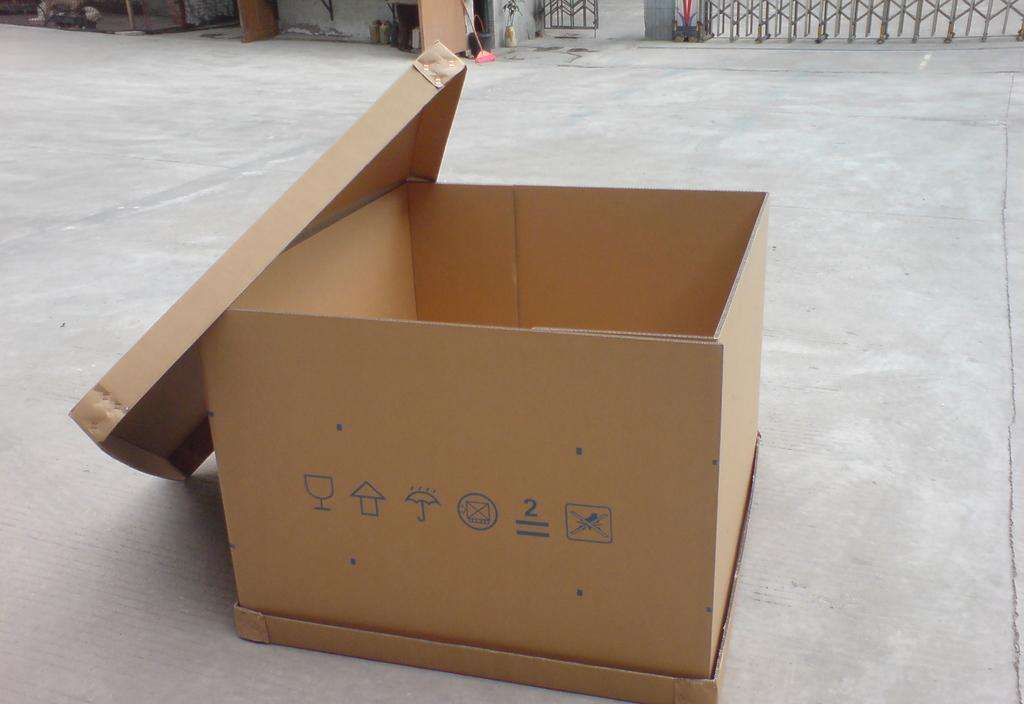
Label: cardboard